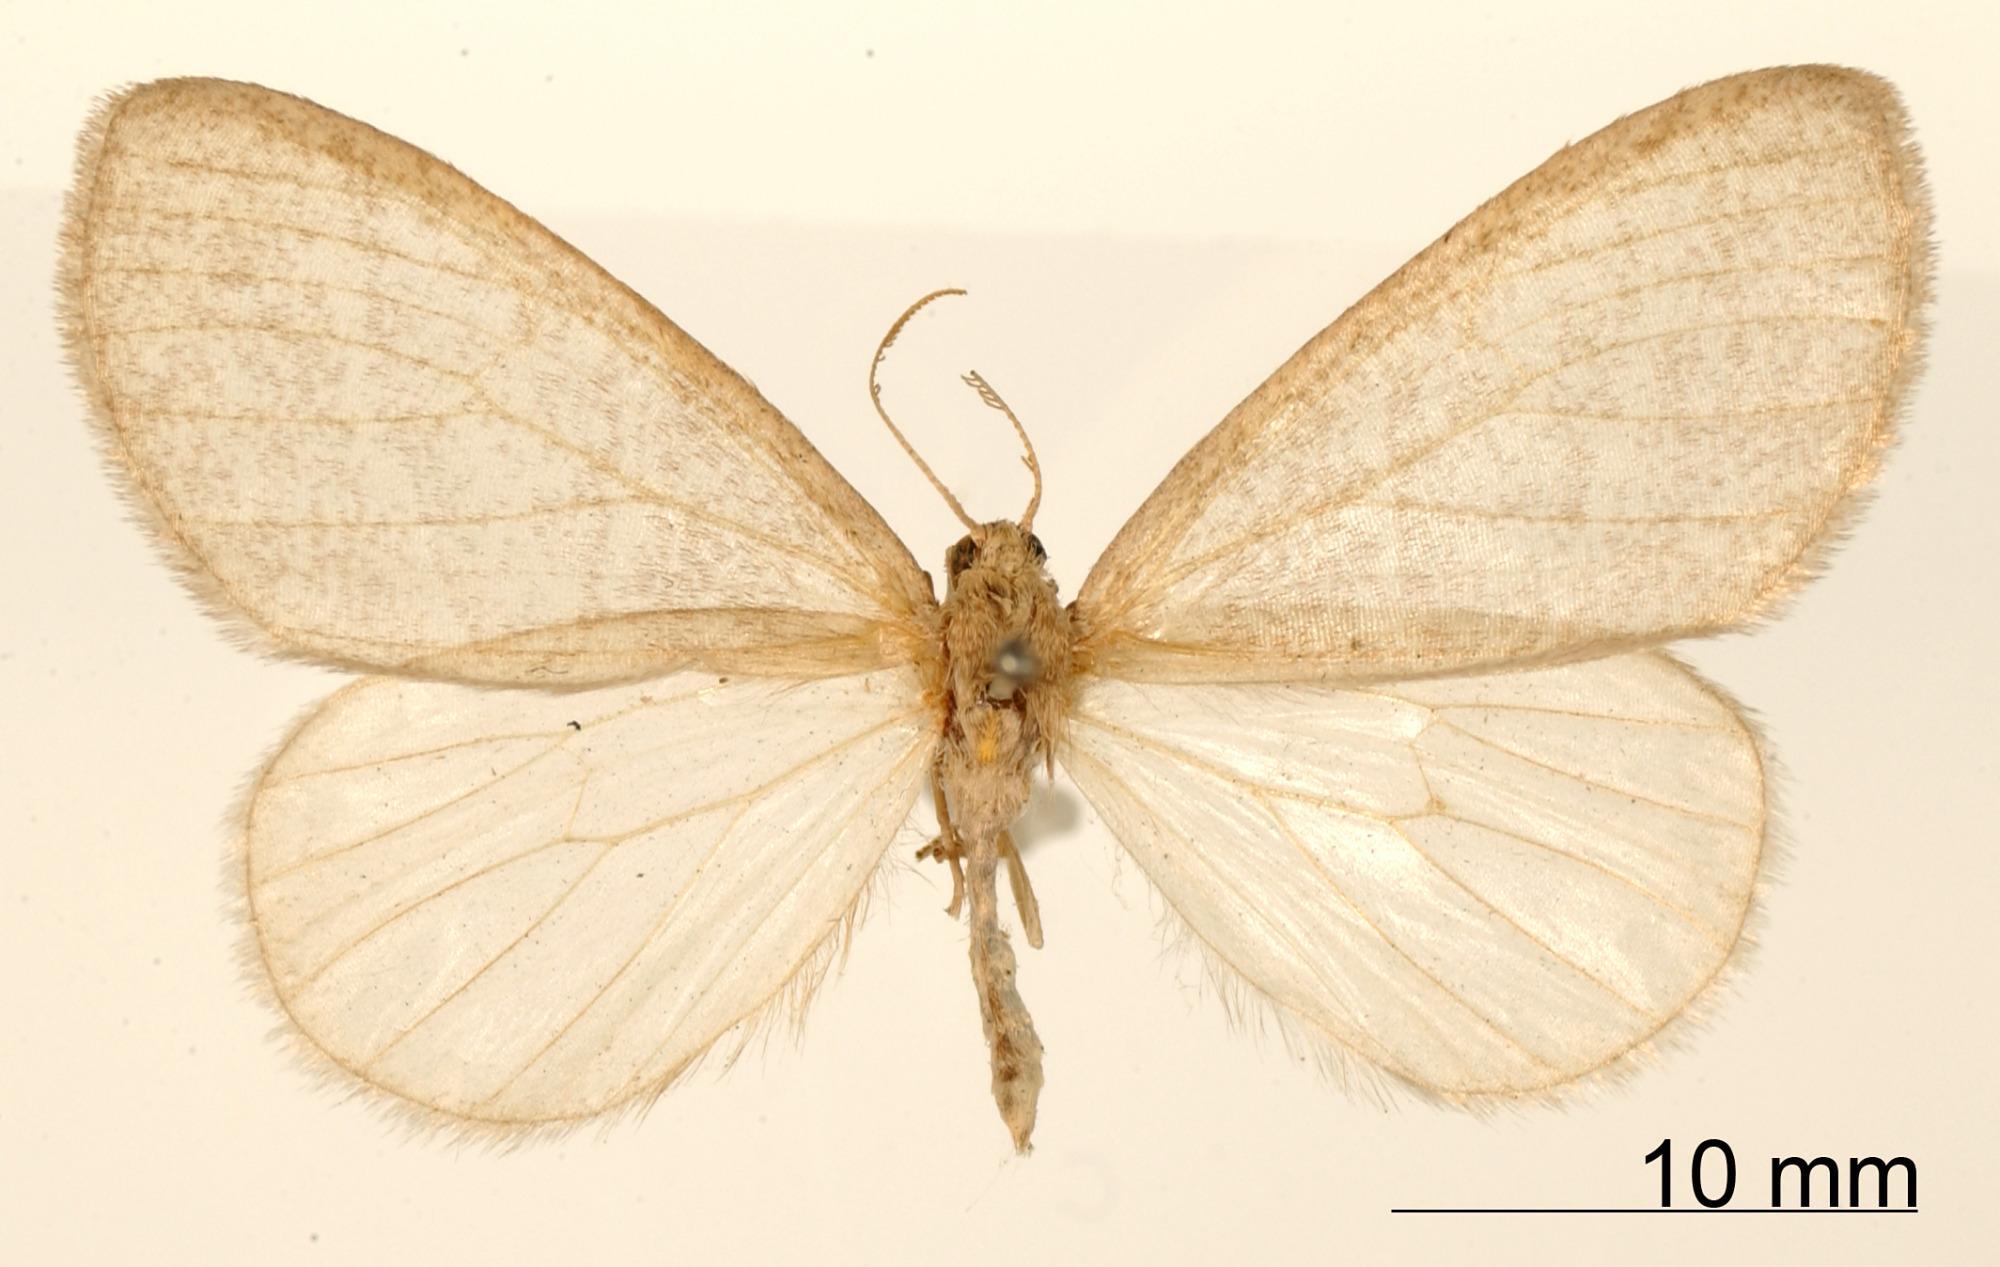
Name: Nipteria sabulosa
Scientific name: Nipteria sabulosa Warren, 1906
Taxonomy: Animalia, Arthropoda, Insecta, Lepidoptera, Geometridae, Ennominae
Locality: Colombia